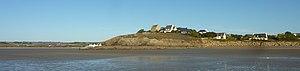
Plomodiern
Plomodiern [plomodjɛʁn] est une commune du département du Finistère, dans la région Bretagne, en France.